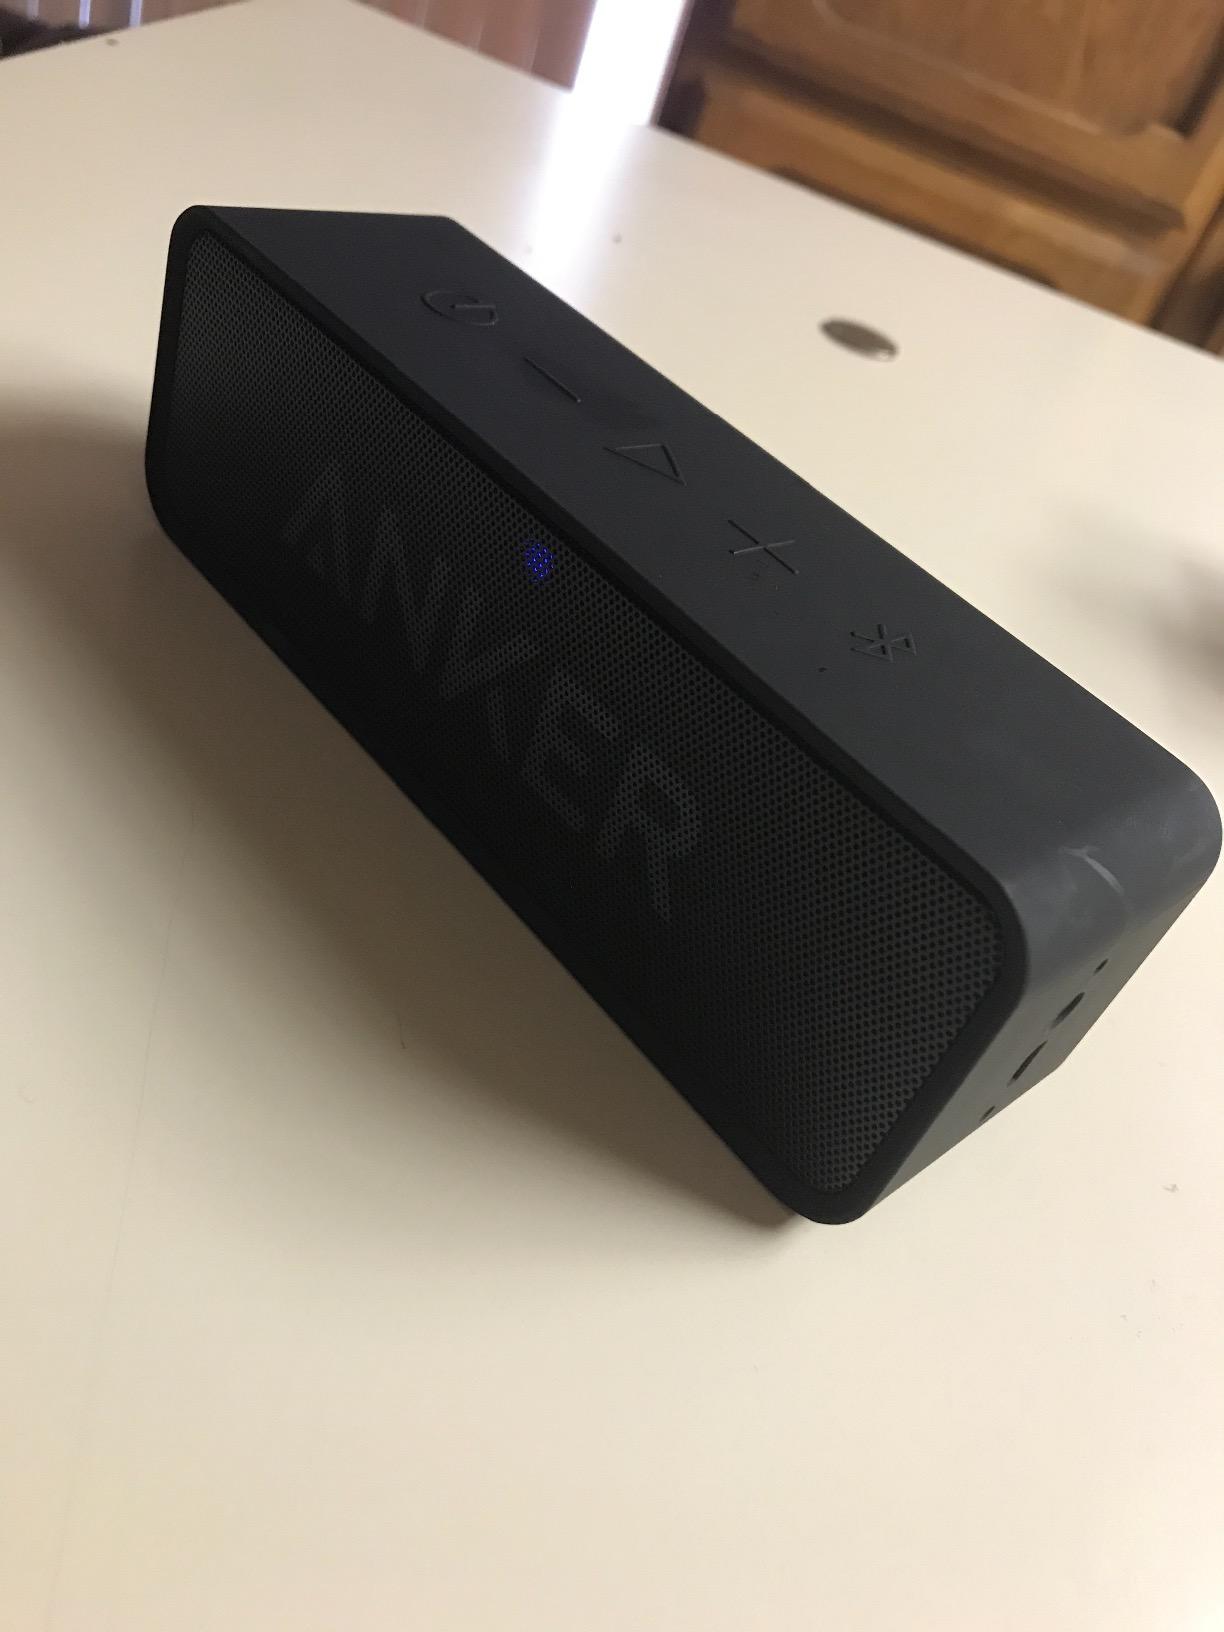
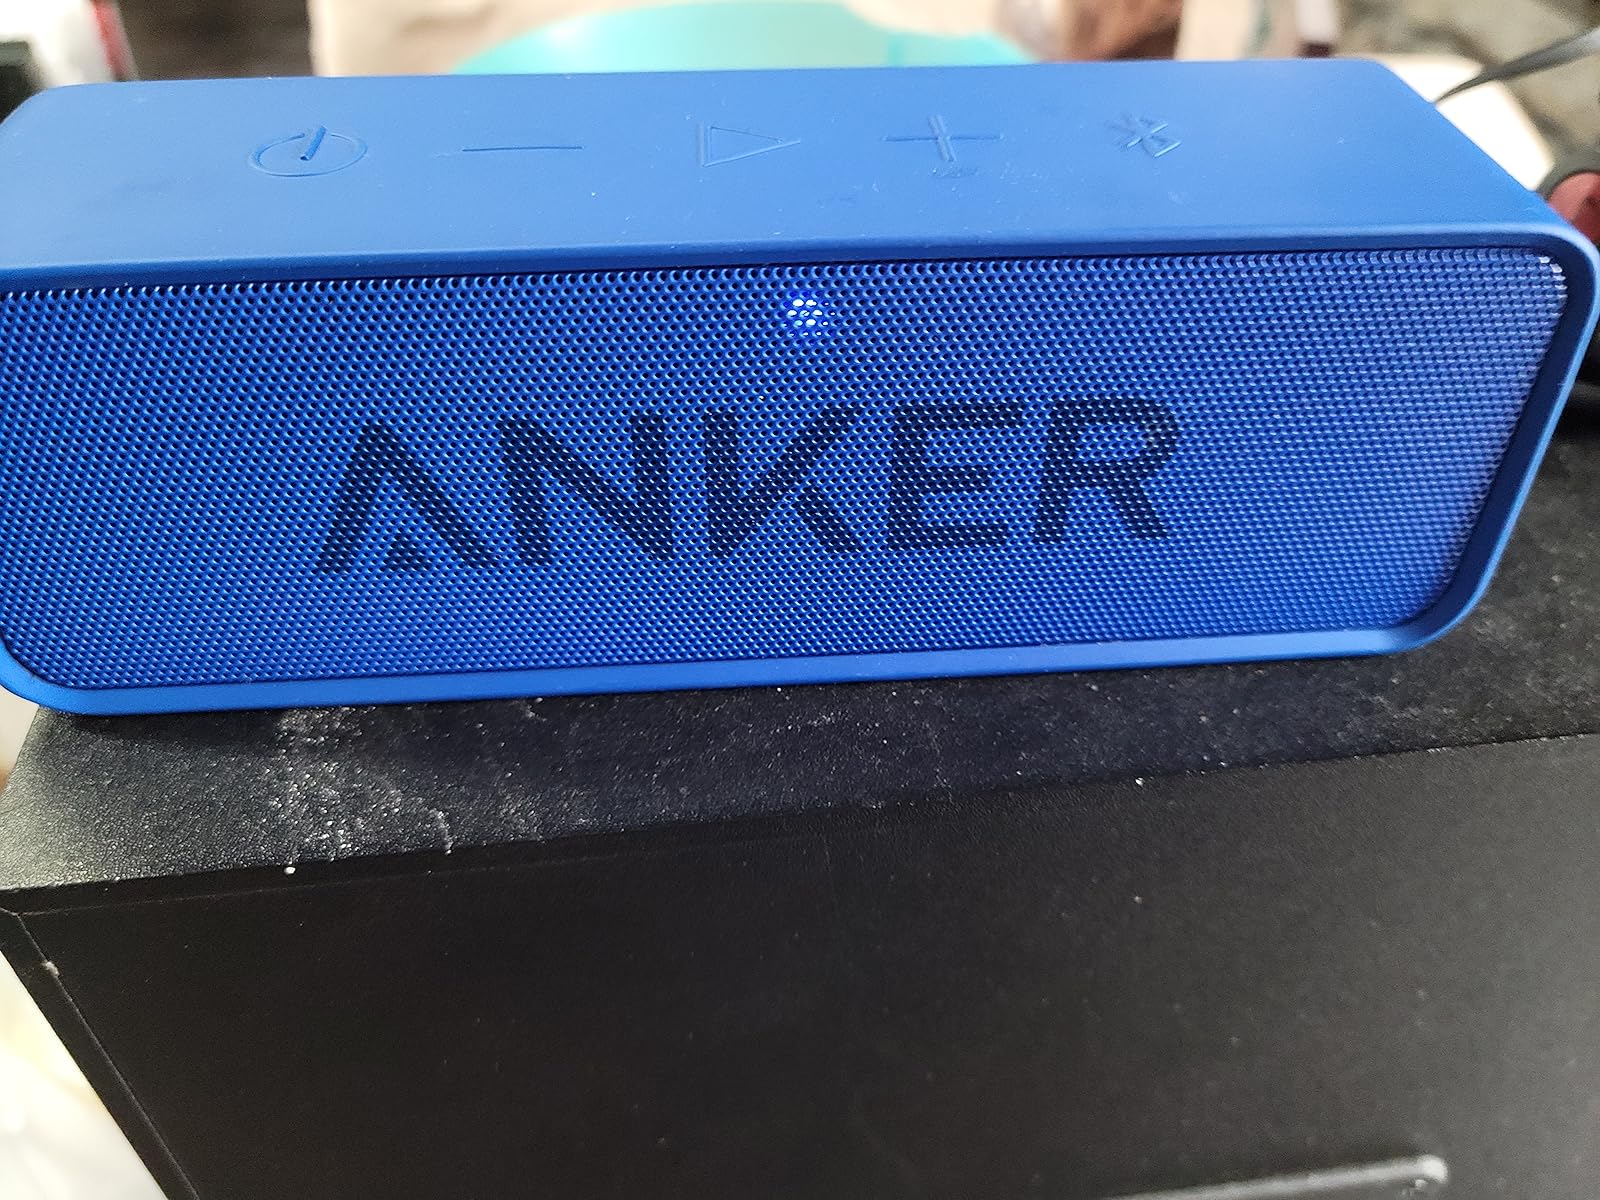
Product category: speaker
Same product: no